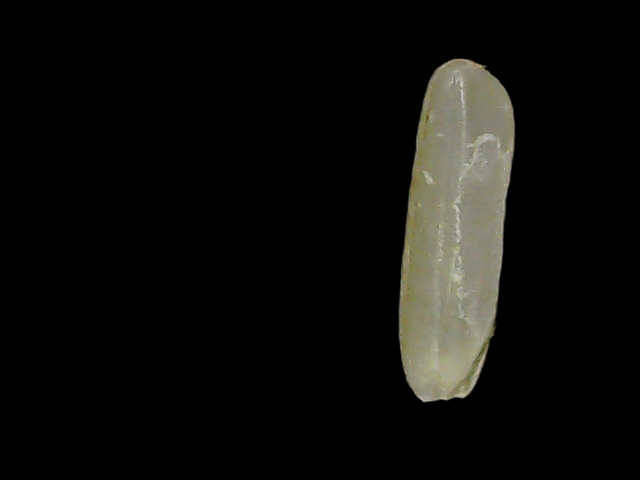
Rice variety: Binadhan19